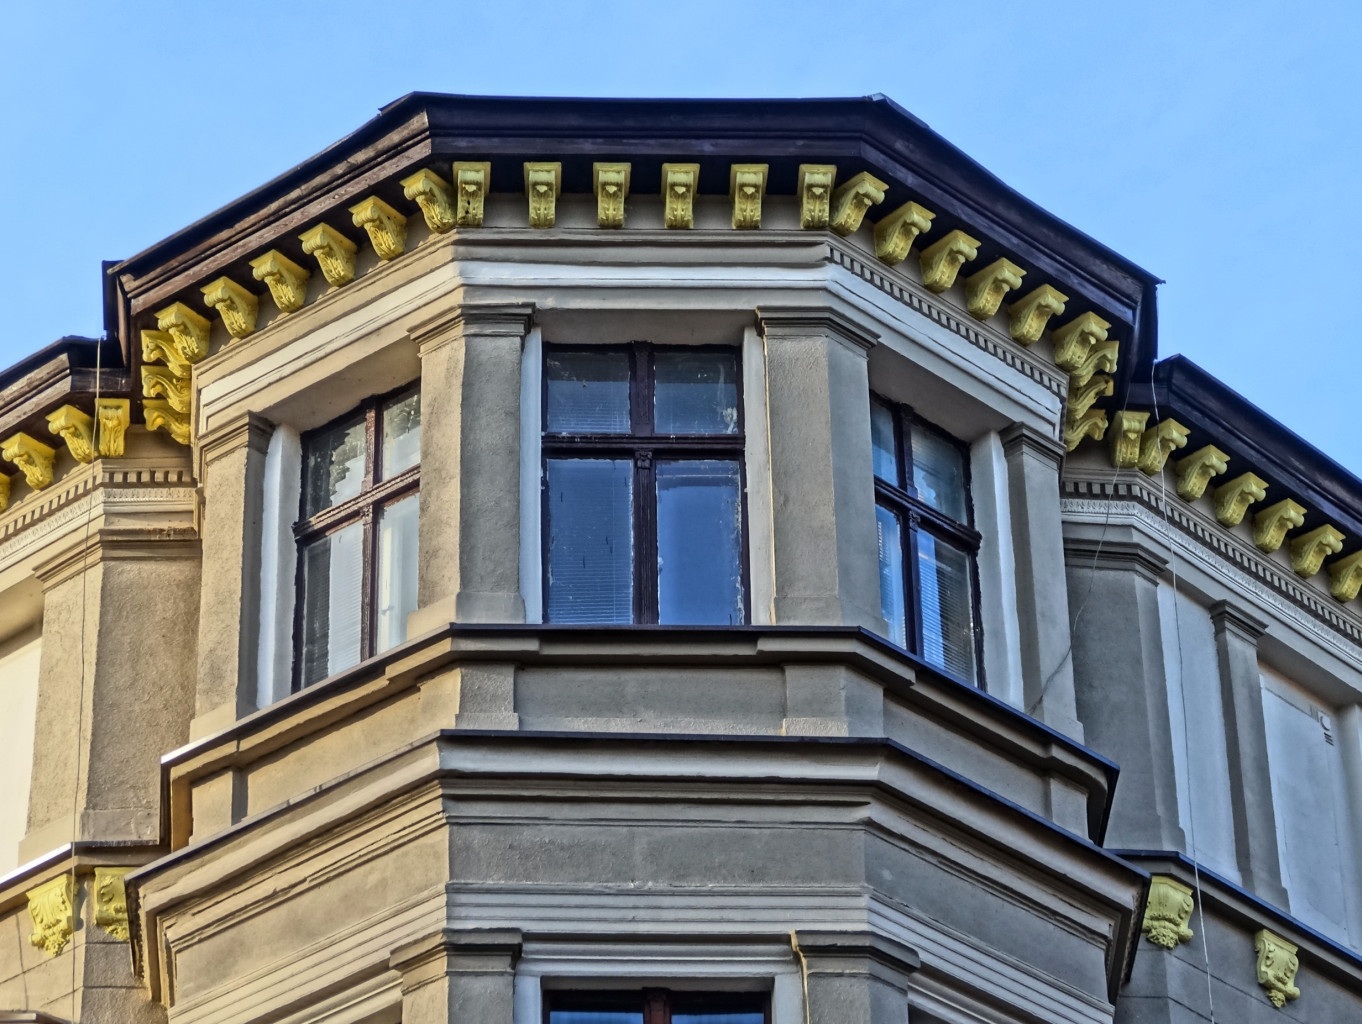
architecture, house, window, building, city, downtown, landmark, facade, windows, estate, relief, neighbourhood, classical architecture, urban area, residential area, bydgoszcz, sienkiewicza